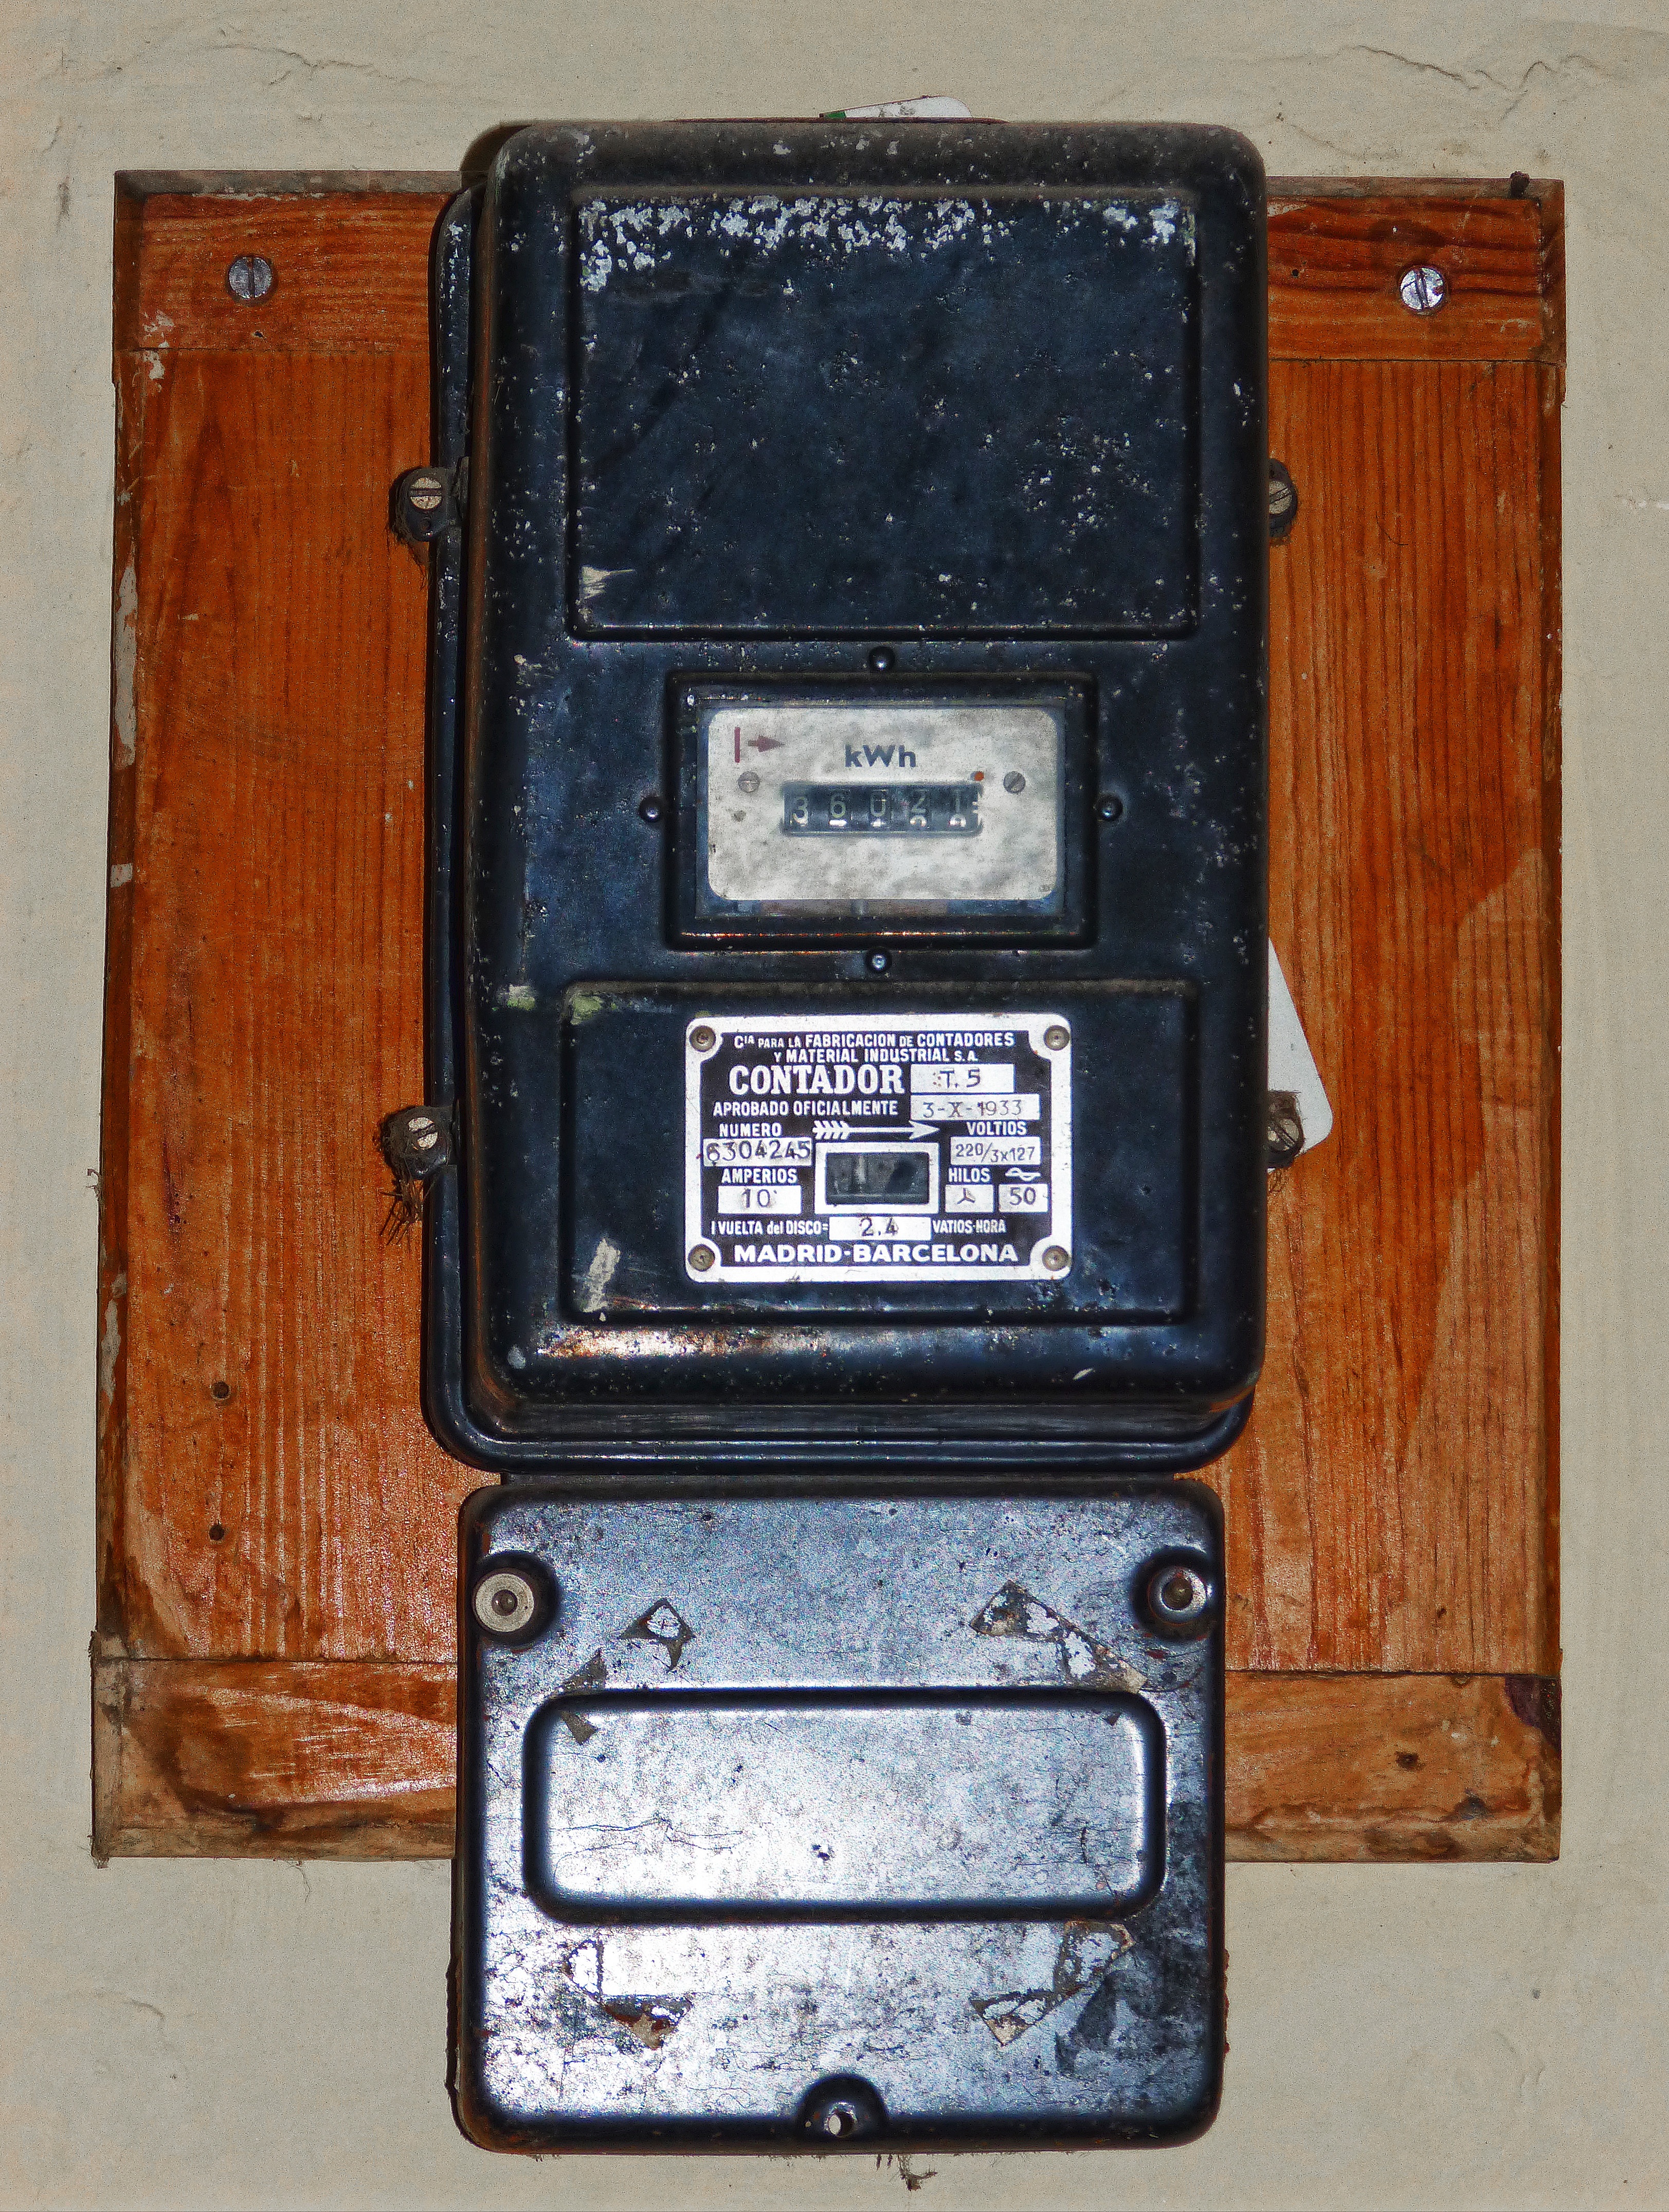
vintage, old, counter, electricity, letter box, hardware